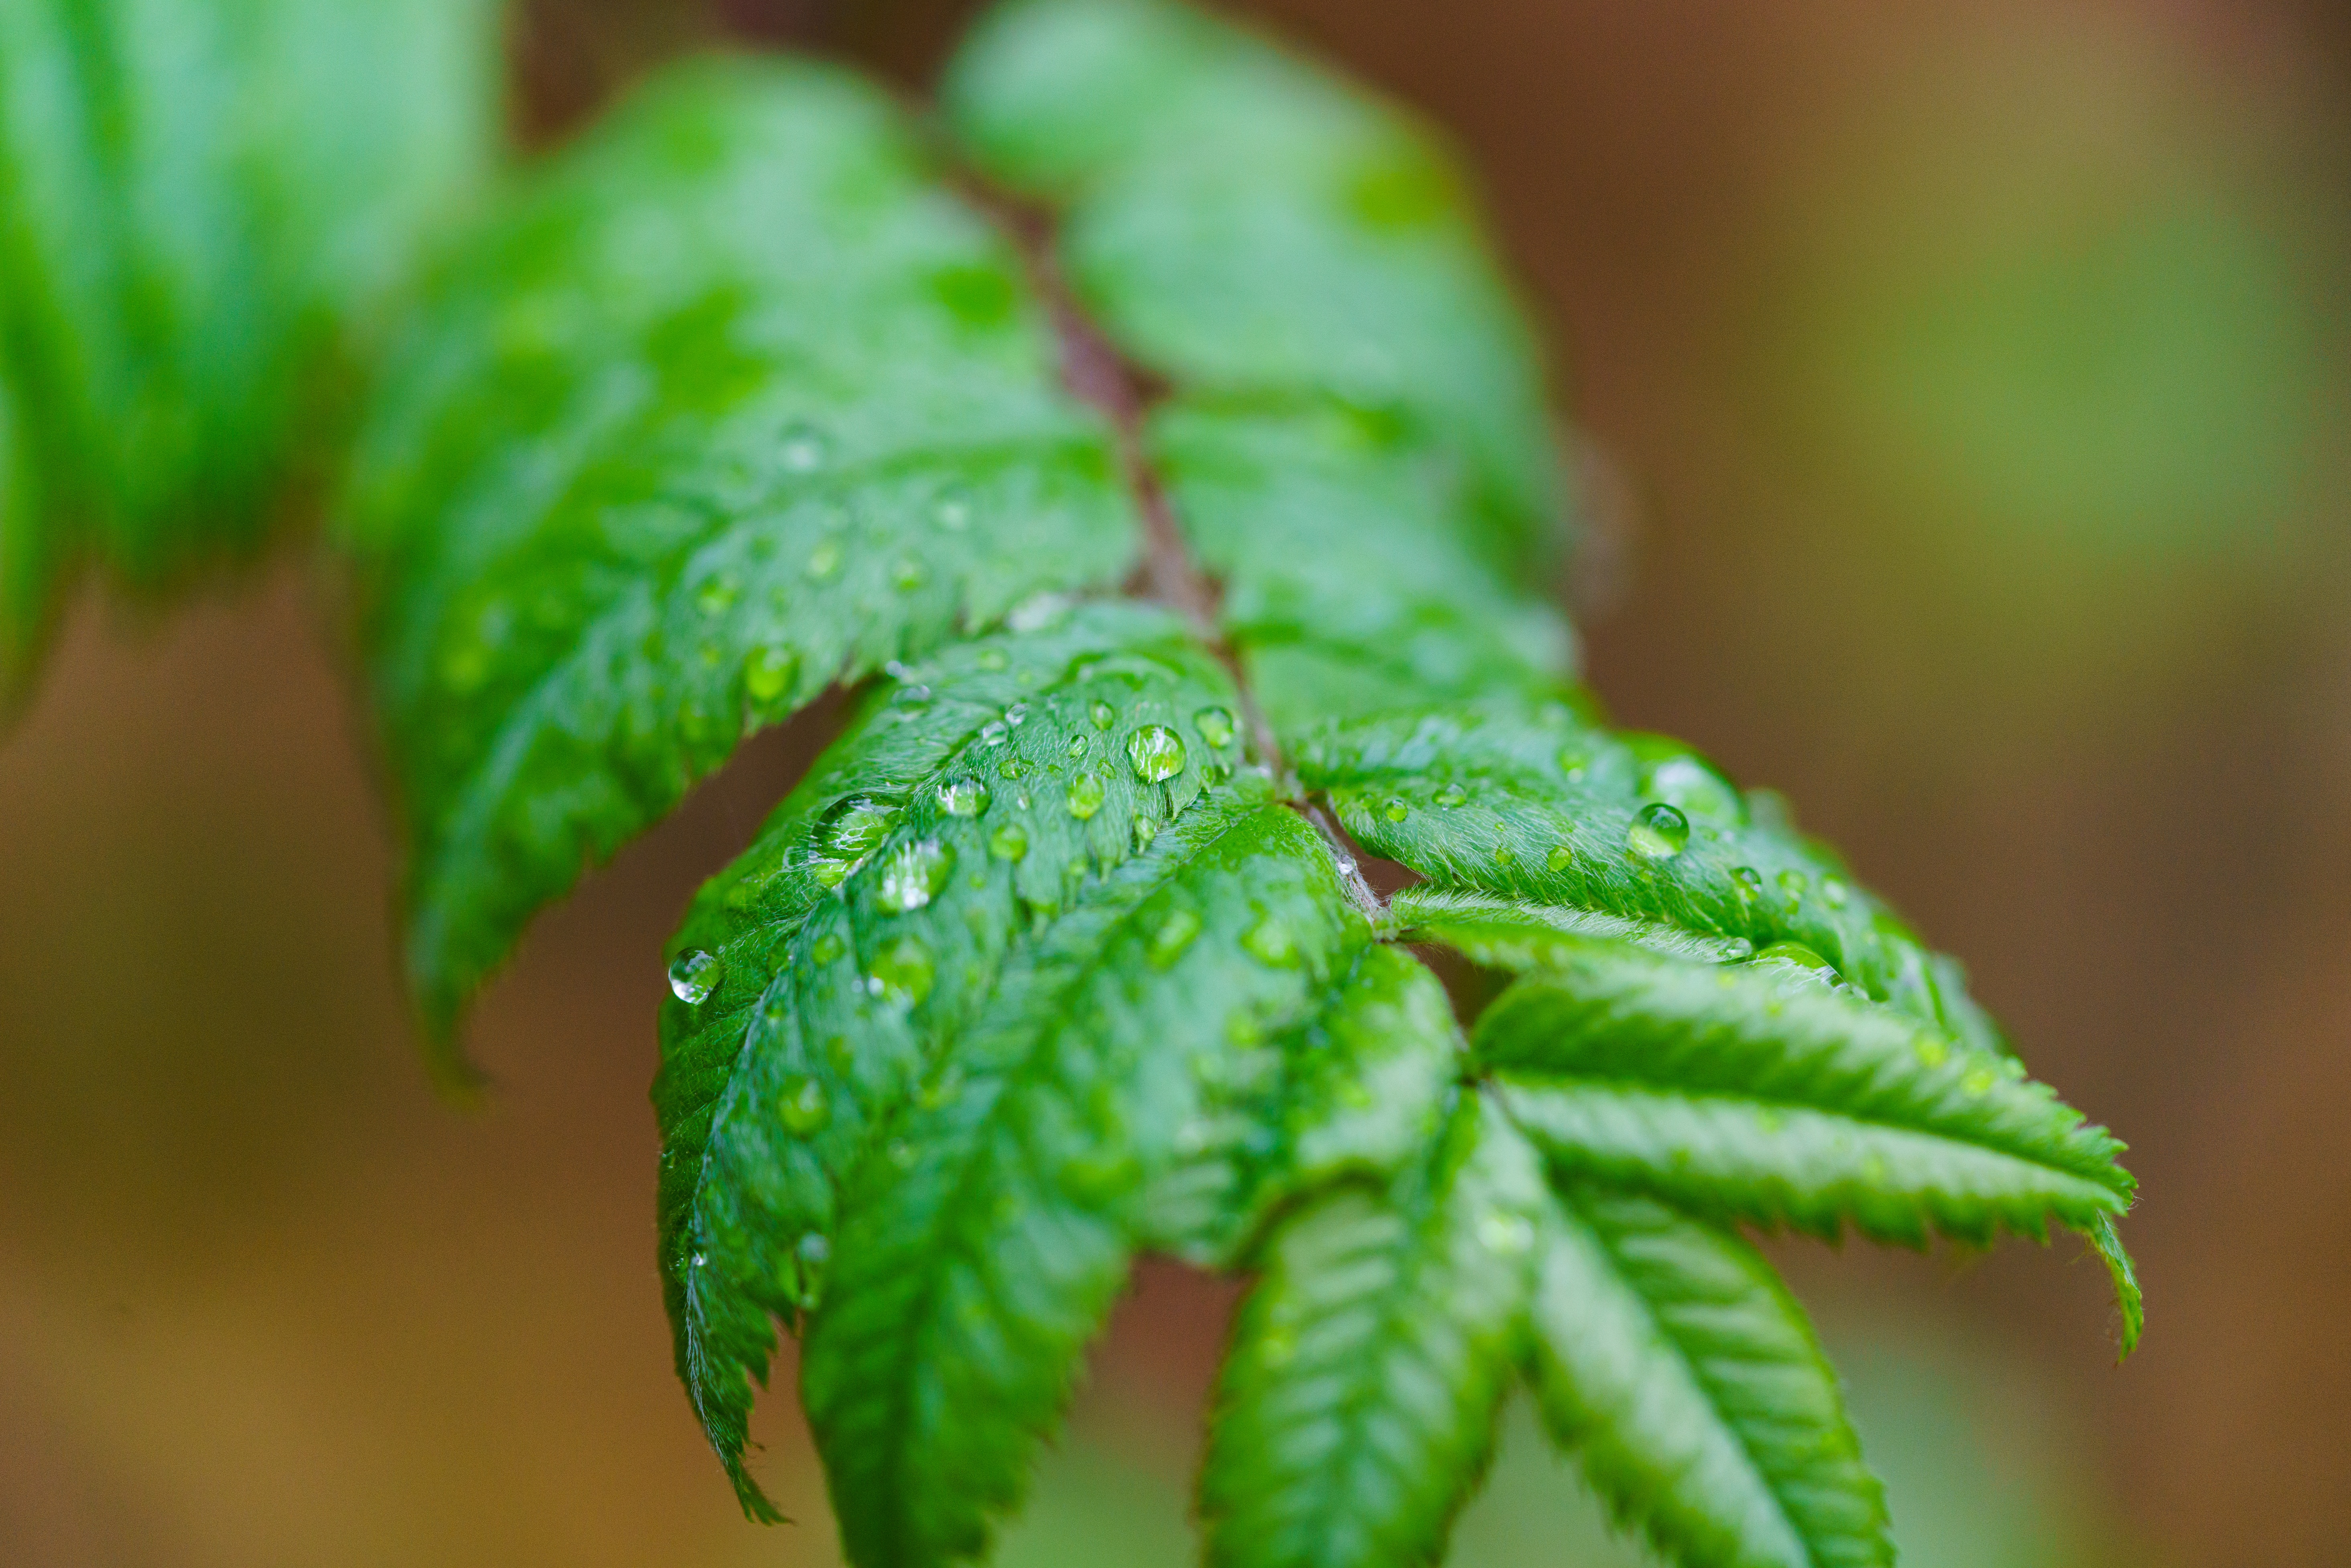
nature, branch, plant, photography, rain, leaf, flower, wet, green, herb, produce, botany, flora, drip, close up, bud, macro photography, flowering plant, plant stem, land plant